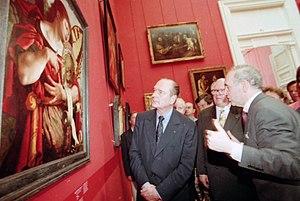
Chirac Beaux Arts 07 06 97 (Photo VDN)
Le palais des Beaux-Arts de Lille est un musée municipal d'art et d'antiquités situé place de la République à Lille, dans la région Hauts-de-France. C'est l’un des plus grands musées de France et le plus grand musée des beaux-arts, en dehors de Paris, en nombre d'œuvres exposées.